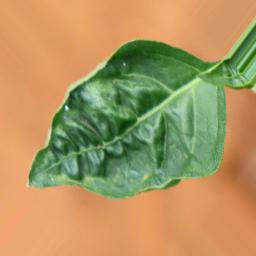
Label: mites_and_trips